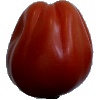
Label: Tomato Heart 1